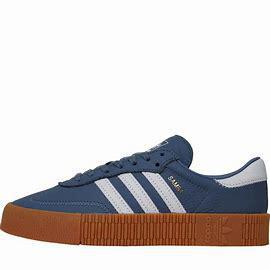
Brand: adidas
Model: originals Adidas Originals Sambarose